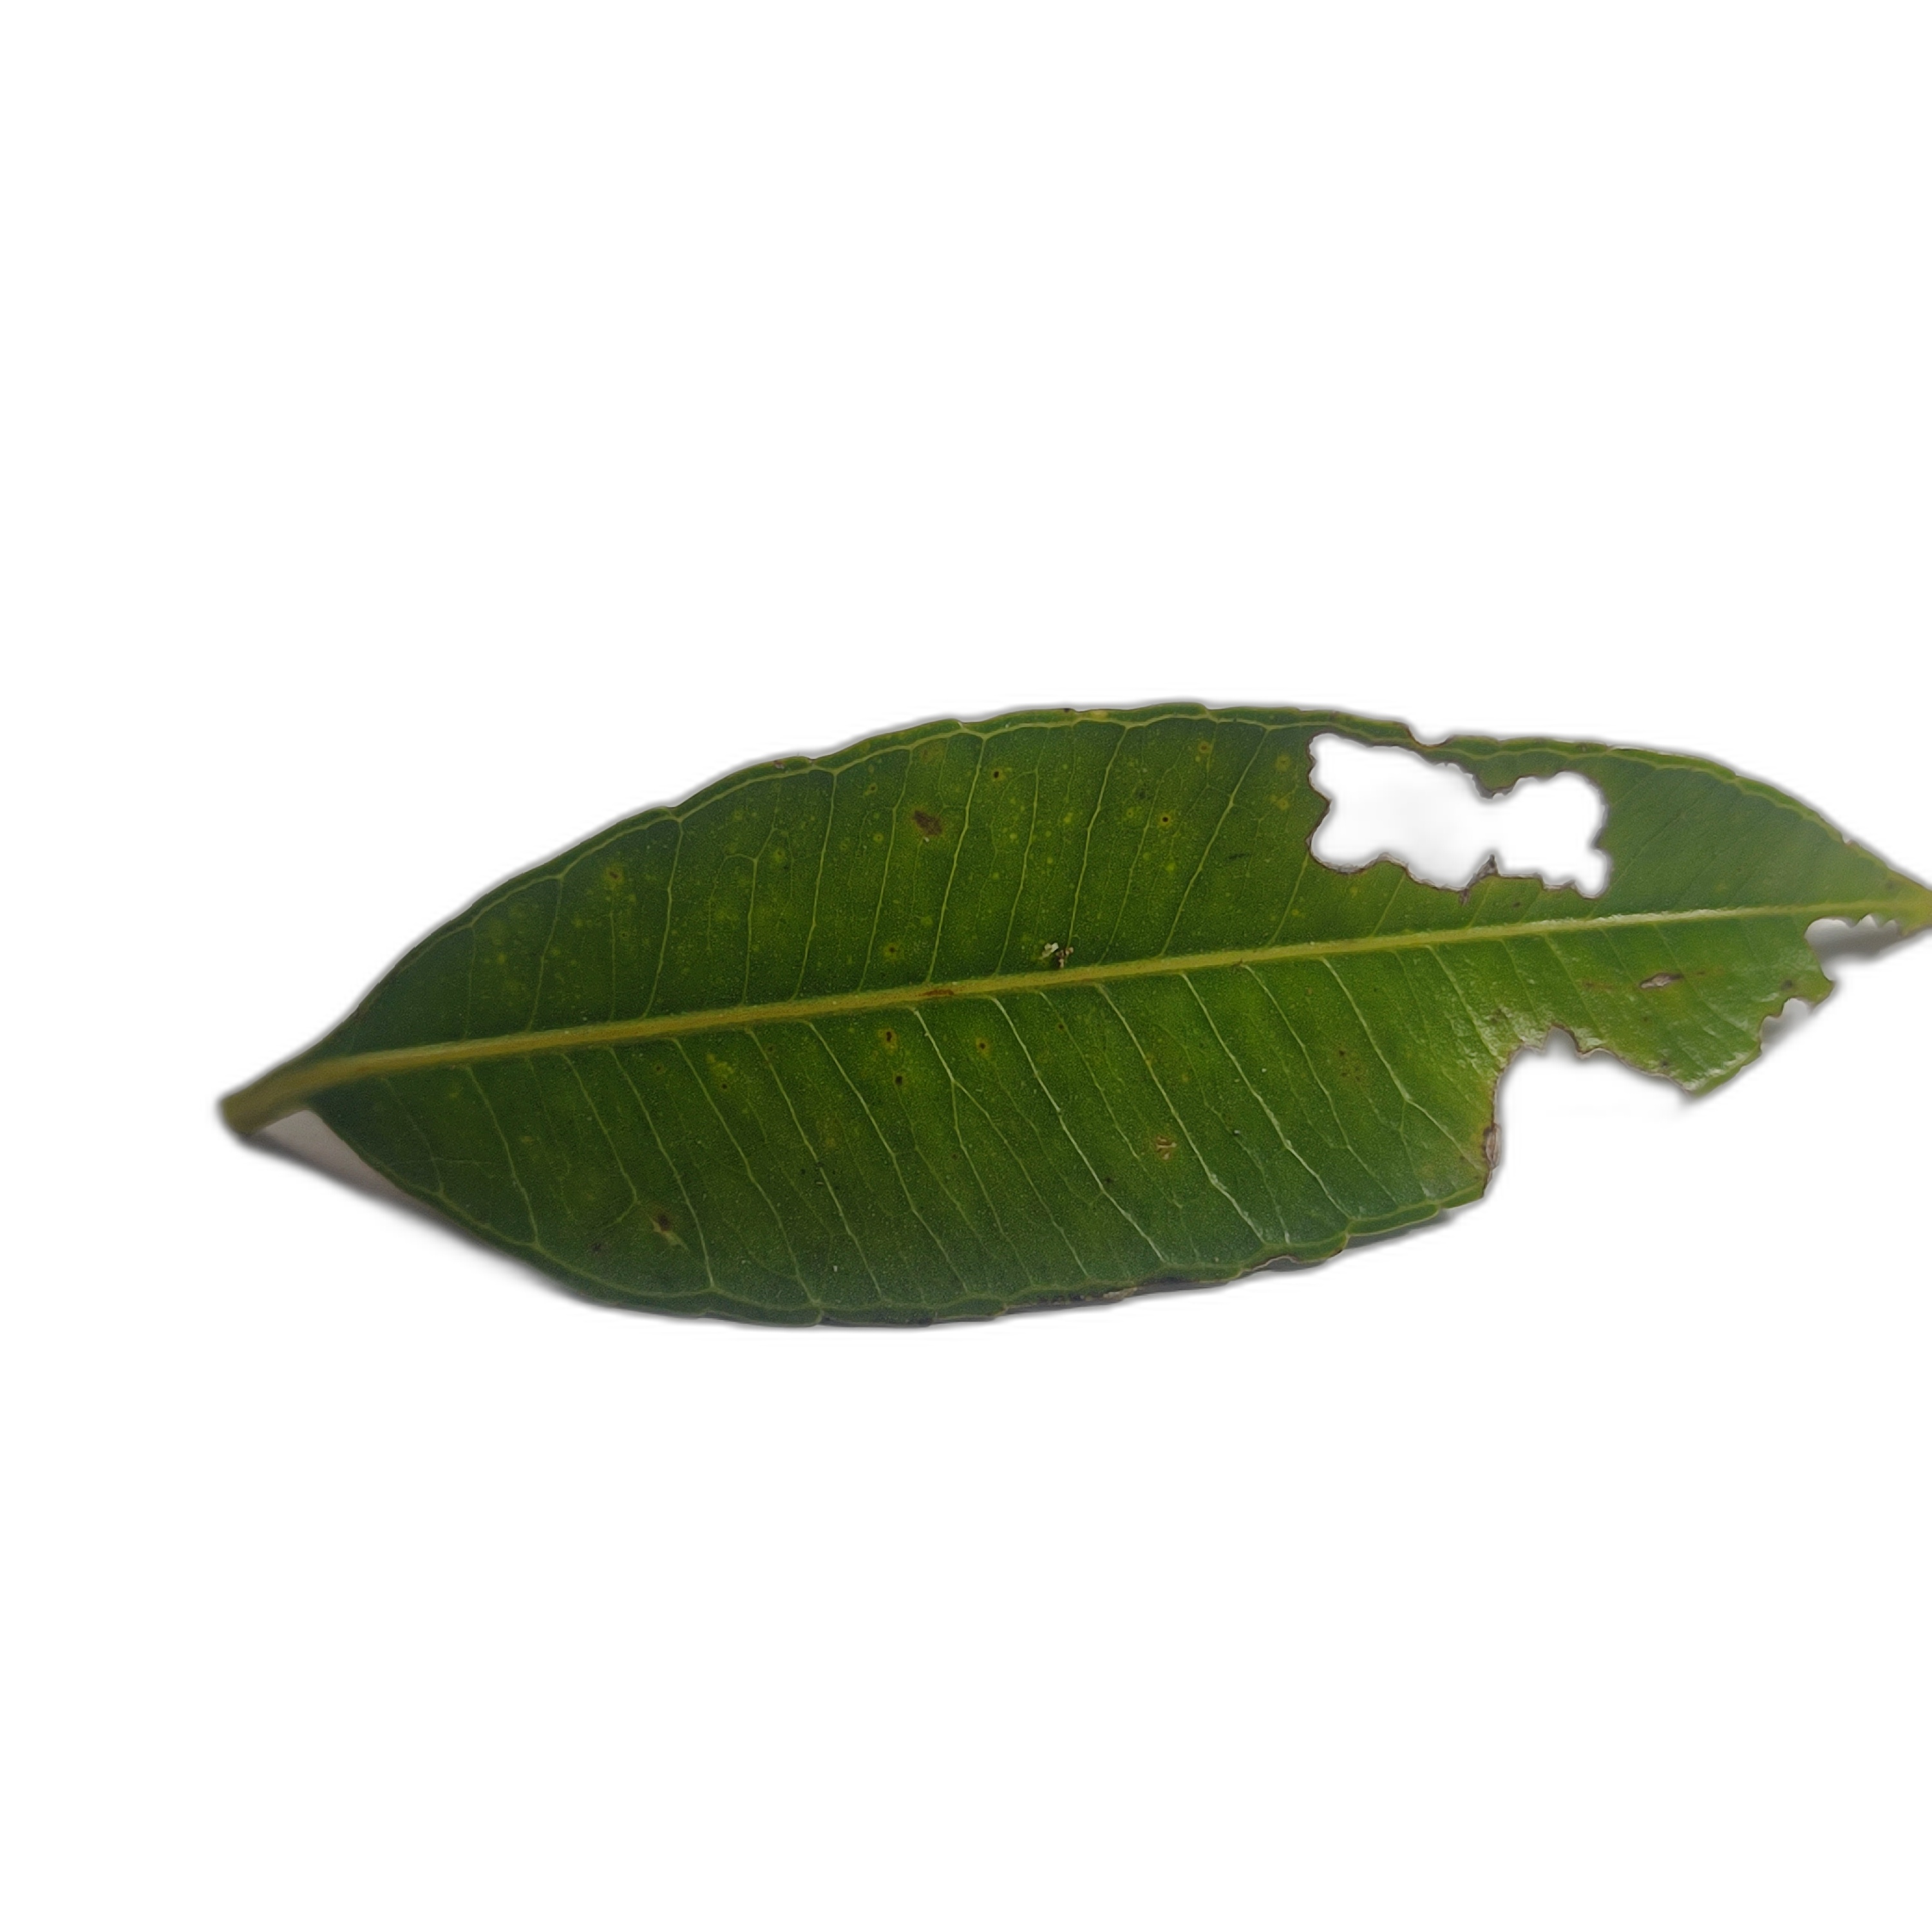
Label: not_healthy